Cannabis in the United Kingdom

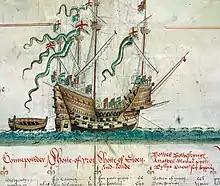
The "Mary Rose" needed tons of hemp.

The oldest evidence of cannabis in Britain was from some seeds found in a well in York; seeds found at Micklegate were associated with a 10th-century Viking settlement. Since it appears to have been mostly grown around the coastal areas it suggests the main reason for cultivating it was as a source of vegetable fibre which was stronger and more durable than stinging nettle or flax. This makes it ideal for making into cordage, ropes, fishing nets, and canvas.